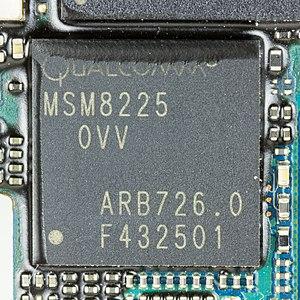
Les SnapDragon sont une famille de système sur puce de la société Qualcomm utilisant le jeu d'instruction ARM. Ils sont destinés au marché des smartphones et tablettes tactiles et sont disponibles pour Linux, Android, BlackBerry 10, webOS, Windows Mobile, Windows Phone 7 et Windows Phone 8. Au premier trimestre 2013, Qualcomm est le plus important fabricant de processeurs pour smartphone avec 49 % de part de marché devant Apple à 13 % et Samsung à 12 %.